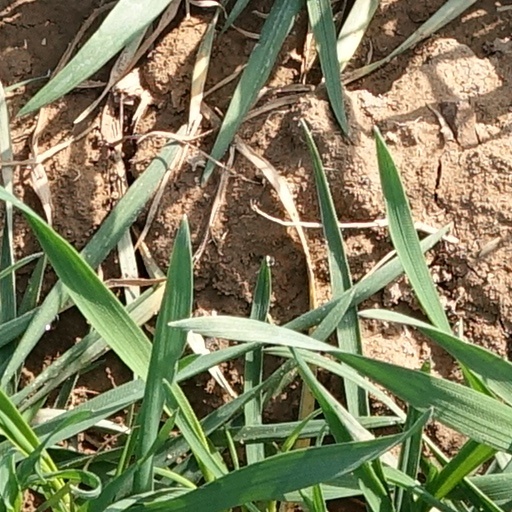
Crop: wheat